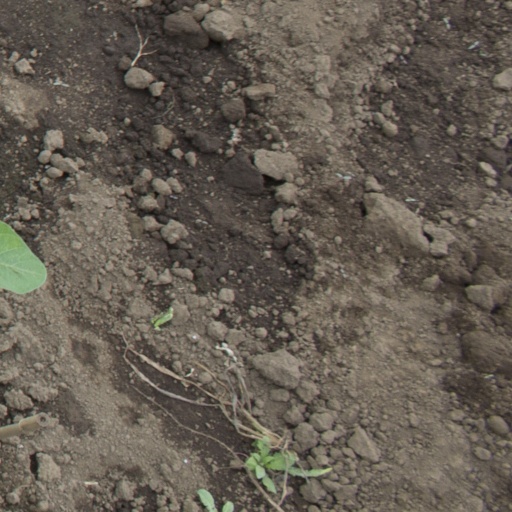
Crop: soybean